List of endemic birds of the Andaman and Nicobar Islands

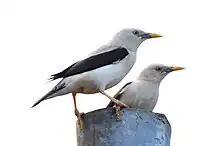
White-headed starling

The Nicobar imperial pigeon was split from the green imperial pigeon based on differences in plumage and vocalizations. It is found in the Nicobar islands. It is a very little-known species as it was considered a part of the green imperial pigeon for a long time. It has not been evaluated by the IUCN, but is considered Near-threatened on the national level. It remains common on smaller islands, despite extensive hunting which has caused severe declines in many islands, such as Car Nicobar.